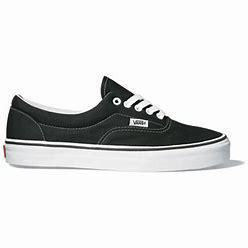
Brand: Vans
Model: Era Skate